Max Fraser

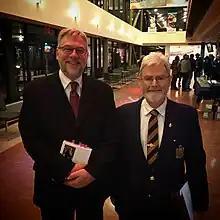

Max Fraser is a Canadian filmmaker whose work focuses on Yukon and World War II remembrance topics.